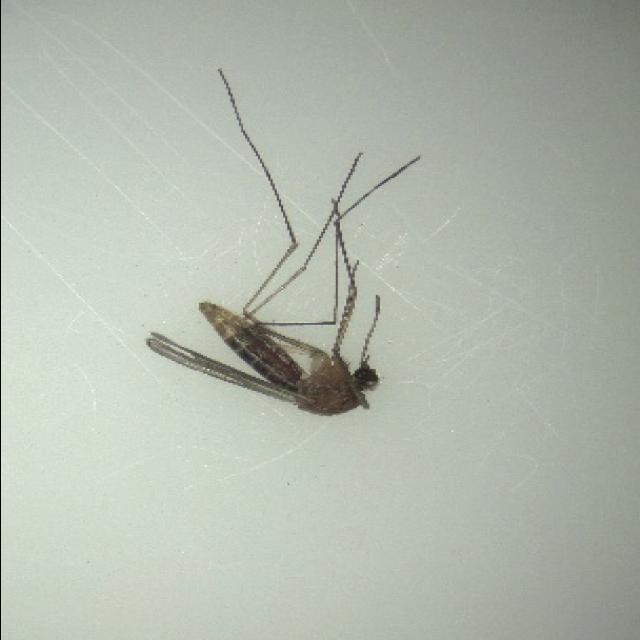
Species: culex_pipiens